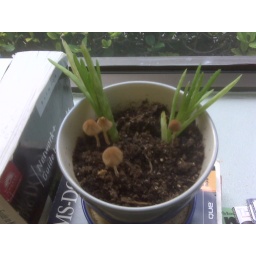
I don't think mushrooms in an indoor plant is normal. Putting a sign in my office door: "fungi inside"